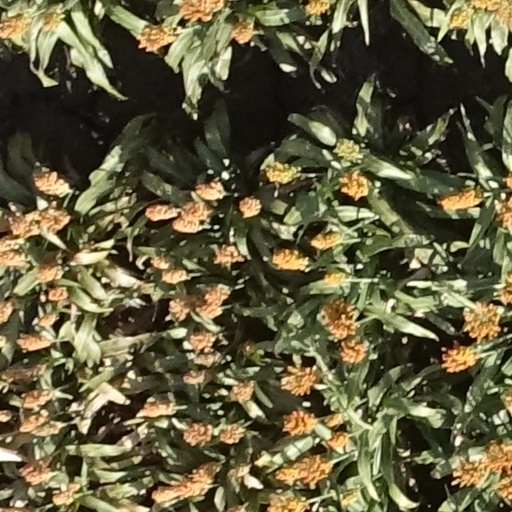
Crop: sorghum